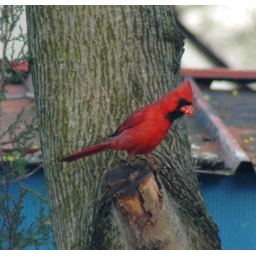
This cardinal stopped by for a visit at Indian Acres camp ground